'Gator Bait II: Cajun Justice

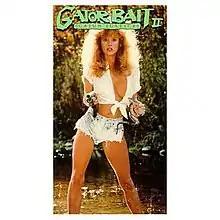
VHS cover

Gator Bait II: Cajun Justice is a 1988 sequel to the 1974 film "'Gator Bait", written, produced and directed by Beverly Sebastian and Ferd Sebastian. It is their 12th film overall, followed by their final film, the motorcycle action-drama, Running Cool (1993).